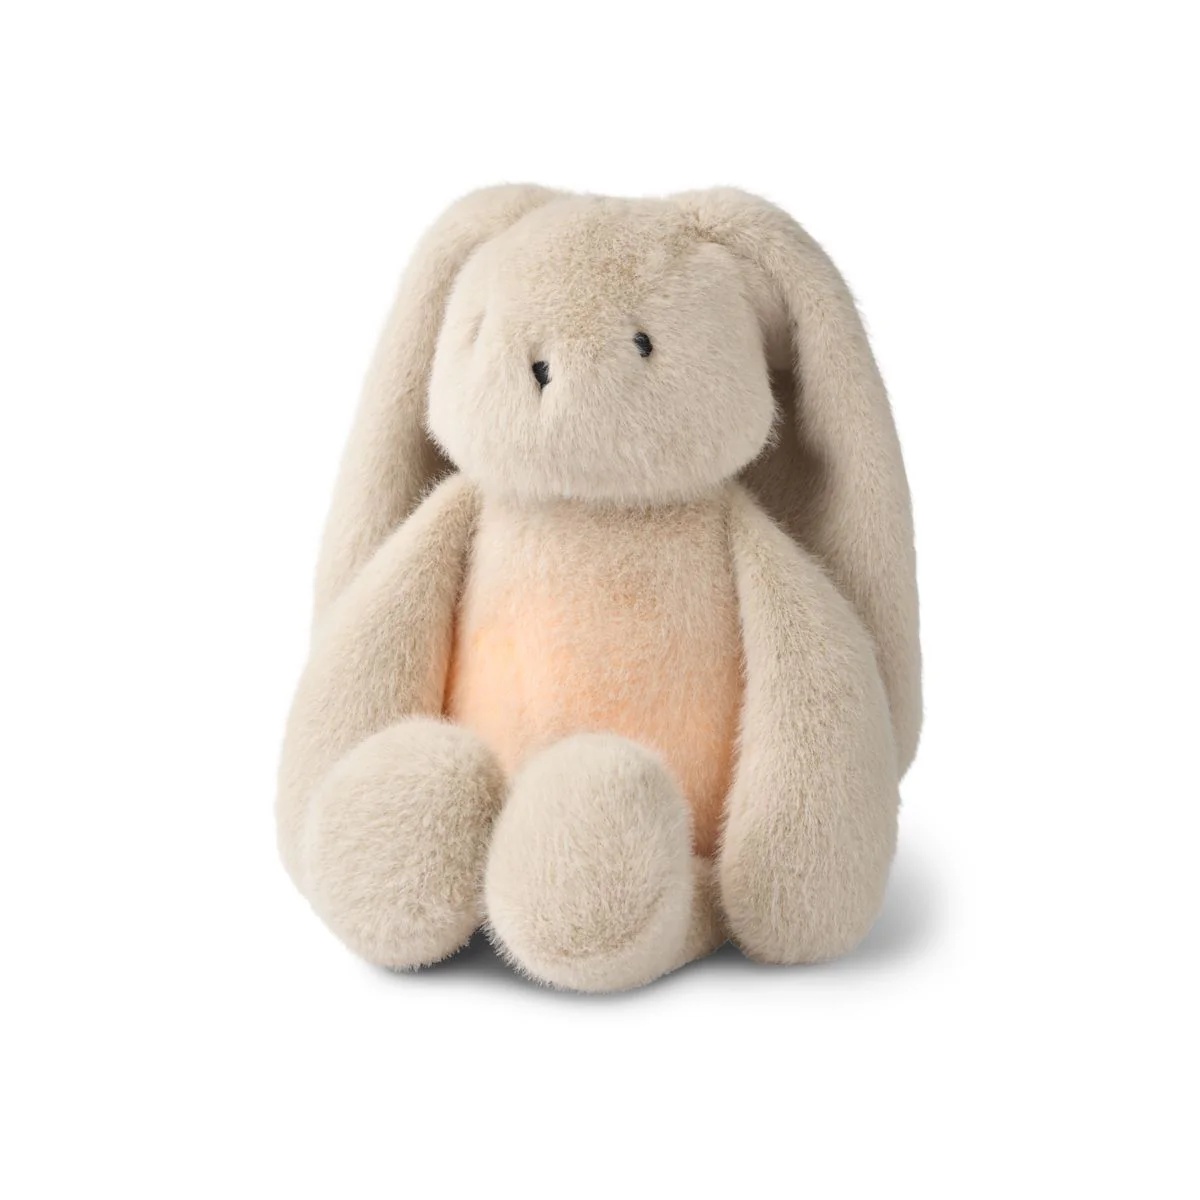
Conejito de peluche inteligente Hattie Liewood
Conejito de Peluche Inteligente Hattie de Liewood con la función smart cry (detecta el llanto): ¡El Compañero Perfecto para Dulces Sueños! ✨ Conoce a Hattie Rabbit , el conejito inteligente que hará que la hora de dormir sea más tranquila y reconfortante para tu bebé. Este suave y adorable peluche no solo es un compañero de abrazos, sino que está diseñado para ayudar a calmar y relajar a tu peque con una serie de sonidos suaves y una luz LED cálida que ilumina delicadamente su pancita. 🌙💤 Beneficios para tu bebé y para ti 🌸 Calma y confort : Hattie Rabbit ofrece la combinación perfecta de sonido y luz para crear un ambiente relajante que ayudará a tu bebé a dormir mejor, mientras te da a ti mayor tranquilidad. 💤✨ Función tarareante : Los sonidos suaves y tarareos del osito están diseñados para calmar y reconfortar a los más pequeños durante la noche. 🎶🤱 Detección de llanto automática : La función de detección de llanto activa los sonidos en el momento preciso en que tu bebé lo necesita, haciendo que el sueño interrumpido sea cosa del pasado. 💖 Características principales del peluche inteligente Hattie de Liewood 🧸💖 Sonidos relajantes : Reproduce una selección de sonidos diseñados para calmar a tu bebé y ayudarle a dormir profundamente. 🌟🎶 Luz LED suave : La pancita de Hattie conejito cuenta con una luz LED cálida que proporciona un brillo reconfortante en la oscuridad. 🌙 Detección de llanto inteligente (Smart-Cry) : ¡Este osito escucha a tu bebé! Cuando detecta el llanto, activa automáticamente los sonidos calmantes para ayudarle a volver a dormir. 💡👶 Recargable por USB-C : Con carga USB-C , puedes cargar fácilmente al conejito Hattie para que esté siempre listo para acompañar a tu peque. (Cargador USB no incluido). 🔋 ¿Por qué elegir el Osito Inteligente Hattie Rabbit? 🎶 Funcional y tierno : Combina un diseño adorable con funciones inteligentes que realmente mejoran la rutina de sueño de tu bebé. Un regalo perfecto : Este osito es el regalo ideal para recién nacidos o bebés que necesitan un poco de ayuda adicional para dormir tranquilos. 🎁✨ Dimensiones y materiales 📏🌿 Tamaño : Alto 23 cm, ideal para abrazar y acompañar a tu bebé durante el sueño. 🐻💕 Material : Suave y cómodo, perfecto para la delicada piel de tu peque. ¡Haz de la hora de dormir un momento mágico! 🌙🌈 Con el Osito de peluche inteligente Hattie rabbit de Liewood , tu bebé dormirá plácidamente mientras recibe el consuelo de los sonidos suaves y la luz reconfortante de su nuevo mejor amigo. Disponible ahora en Minicoco.es . ¡Aprovecha y regala dulces sueños a tu peque con Hattieel conejito de peluche más inteligente! 💖
Brand: Liewood
Category: Baby & Toddler > Baby Toys & Activity Equipment > Baby Soothers > Sound Machines